FPT University

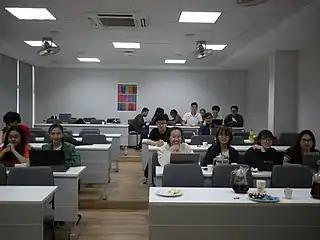
Wikipedia workshop at FPT University, Hoa Lac Hi-Tech Park, Hanoi in March 2018.

Located at Hoà Lạc Hi-Tech Park - Km29, ĐCT08, Thạch Hoà commune, Thạch Thất district, Hanoi, Vietnam.